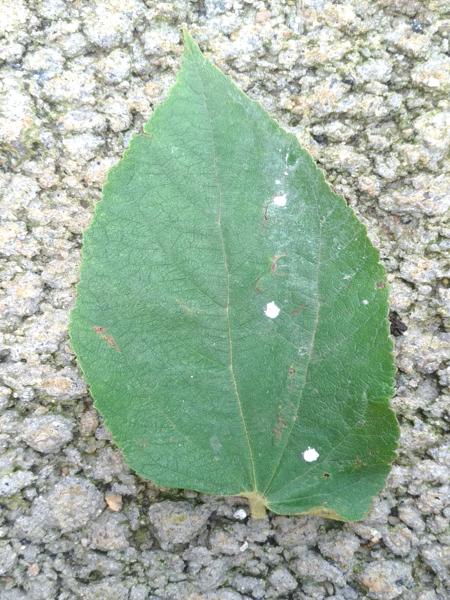
Plant: Gasagase